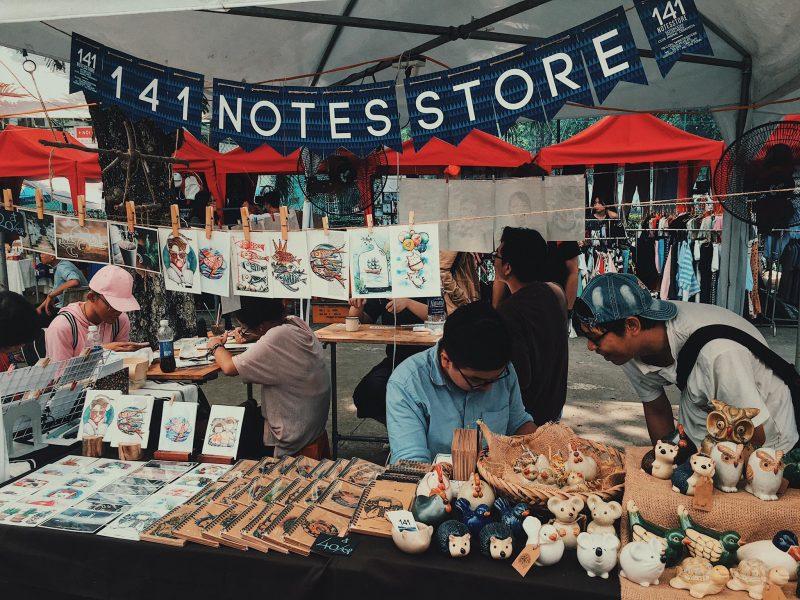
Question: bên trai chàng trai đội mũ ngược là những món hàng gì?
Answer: bên trái chàng trai là những bức tượng hình động vật